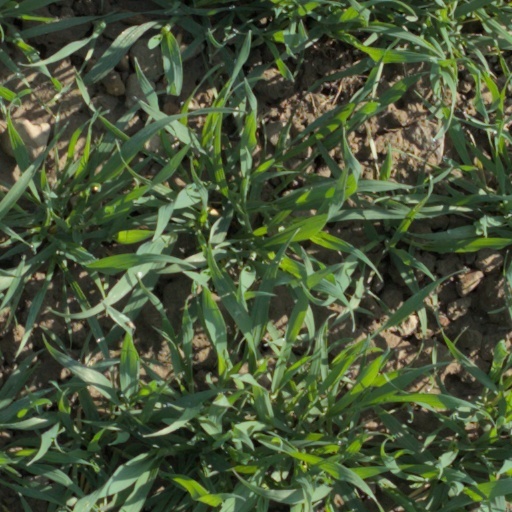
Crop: wheat